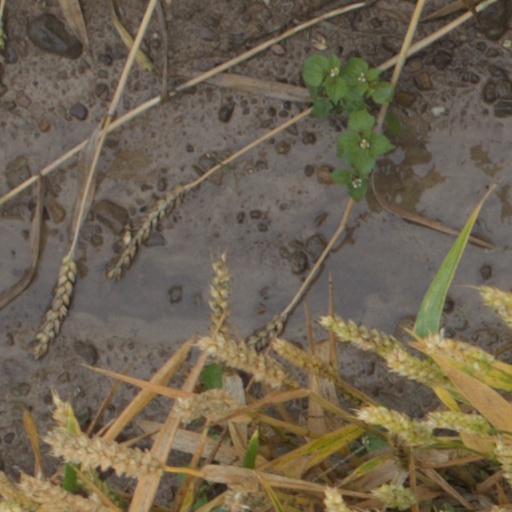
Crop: wheat